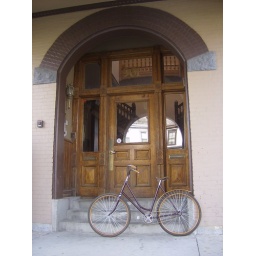
The front door of the building this bike was built in 113 years ago